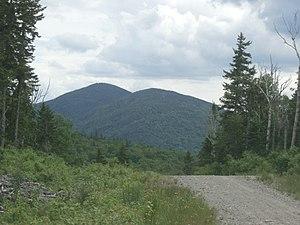
Le mont Pisgah au sud de la ZEC Louise-Gosford (secteur Louise).
La zec Louise-Gosford est une zone d'exploitation contrôlée, située dans deux municipalités: Saint-Augustin-de-Woburn pour la partie sud de la zec et Frontenac pour la partie nord de la zec. La zec est située dans la municipalité régionale de comté Le Granit, en Estrie, au Québec, au Canada.
Le mont Pisgah est une montagne à la frontière entre la province canadienne du Québec, dans la région de l'Estrie, et l'État américain du Maine, qui fait partie des Appalaches ; il s'élève à 1 023 mètres d'altitude.